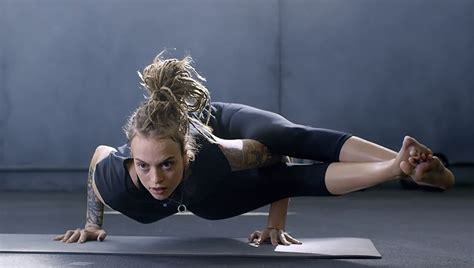
Brand: Nike
Model: Calm